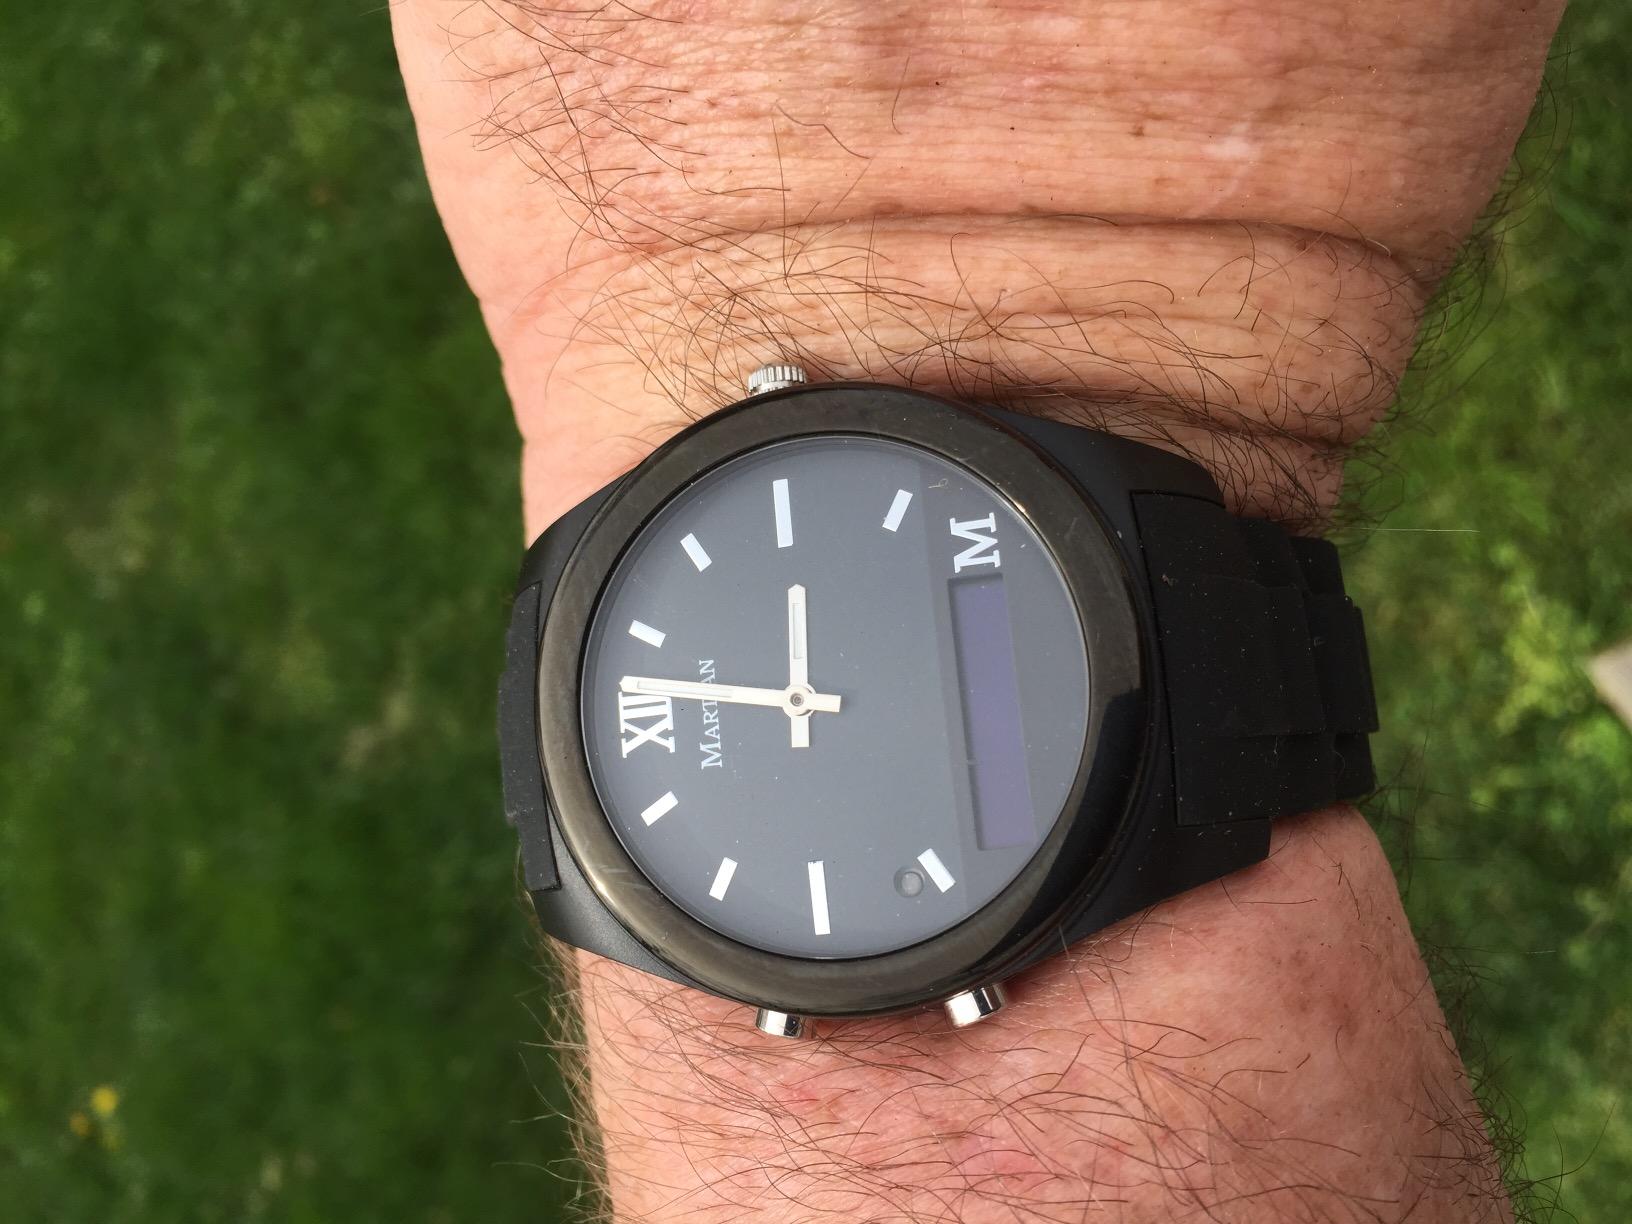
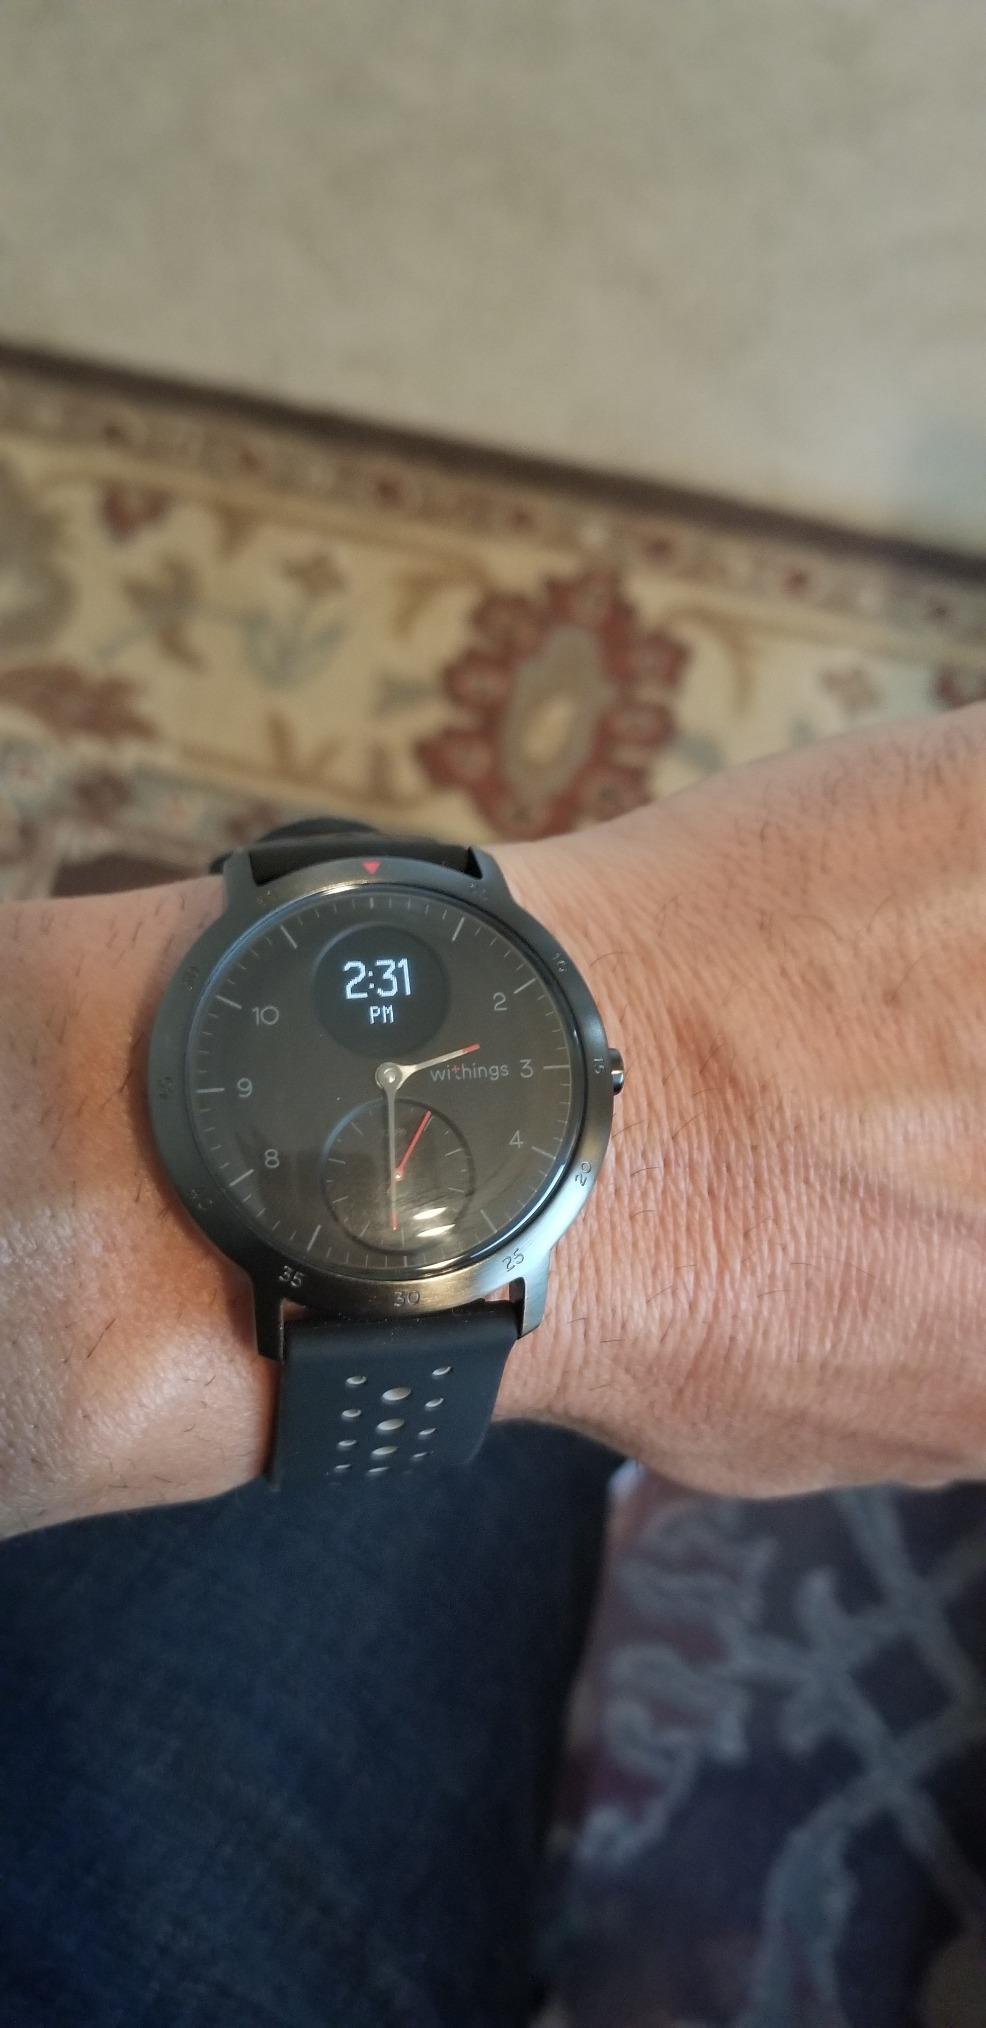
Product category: smartwatch
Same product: no